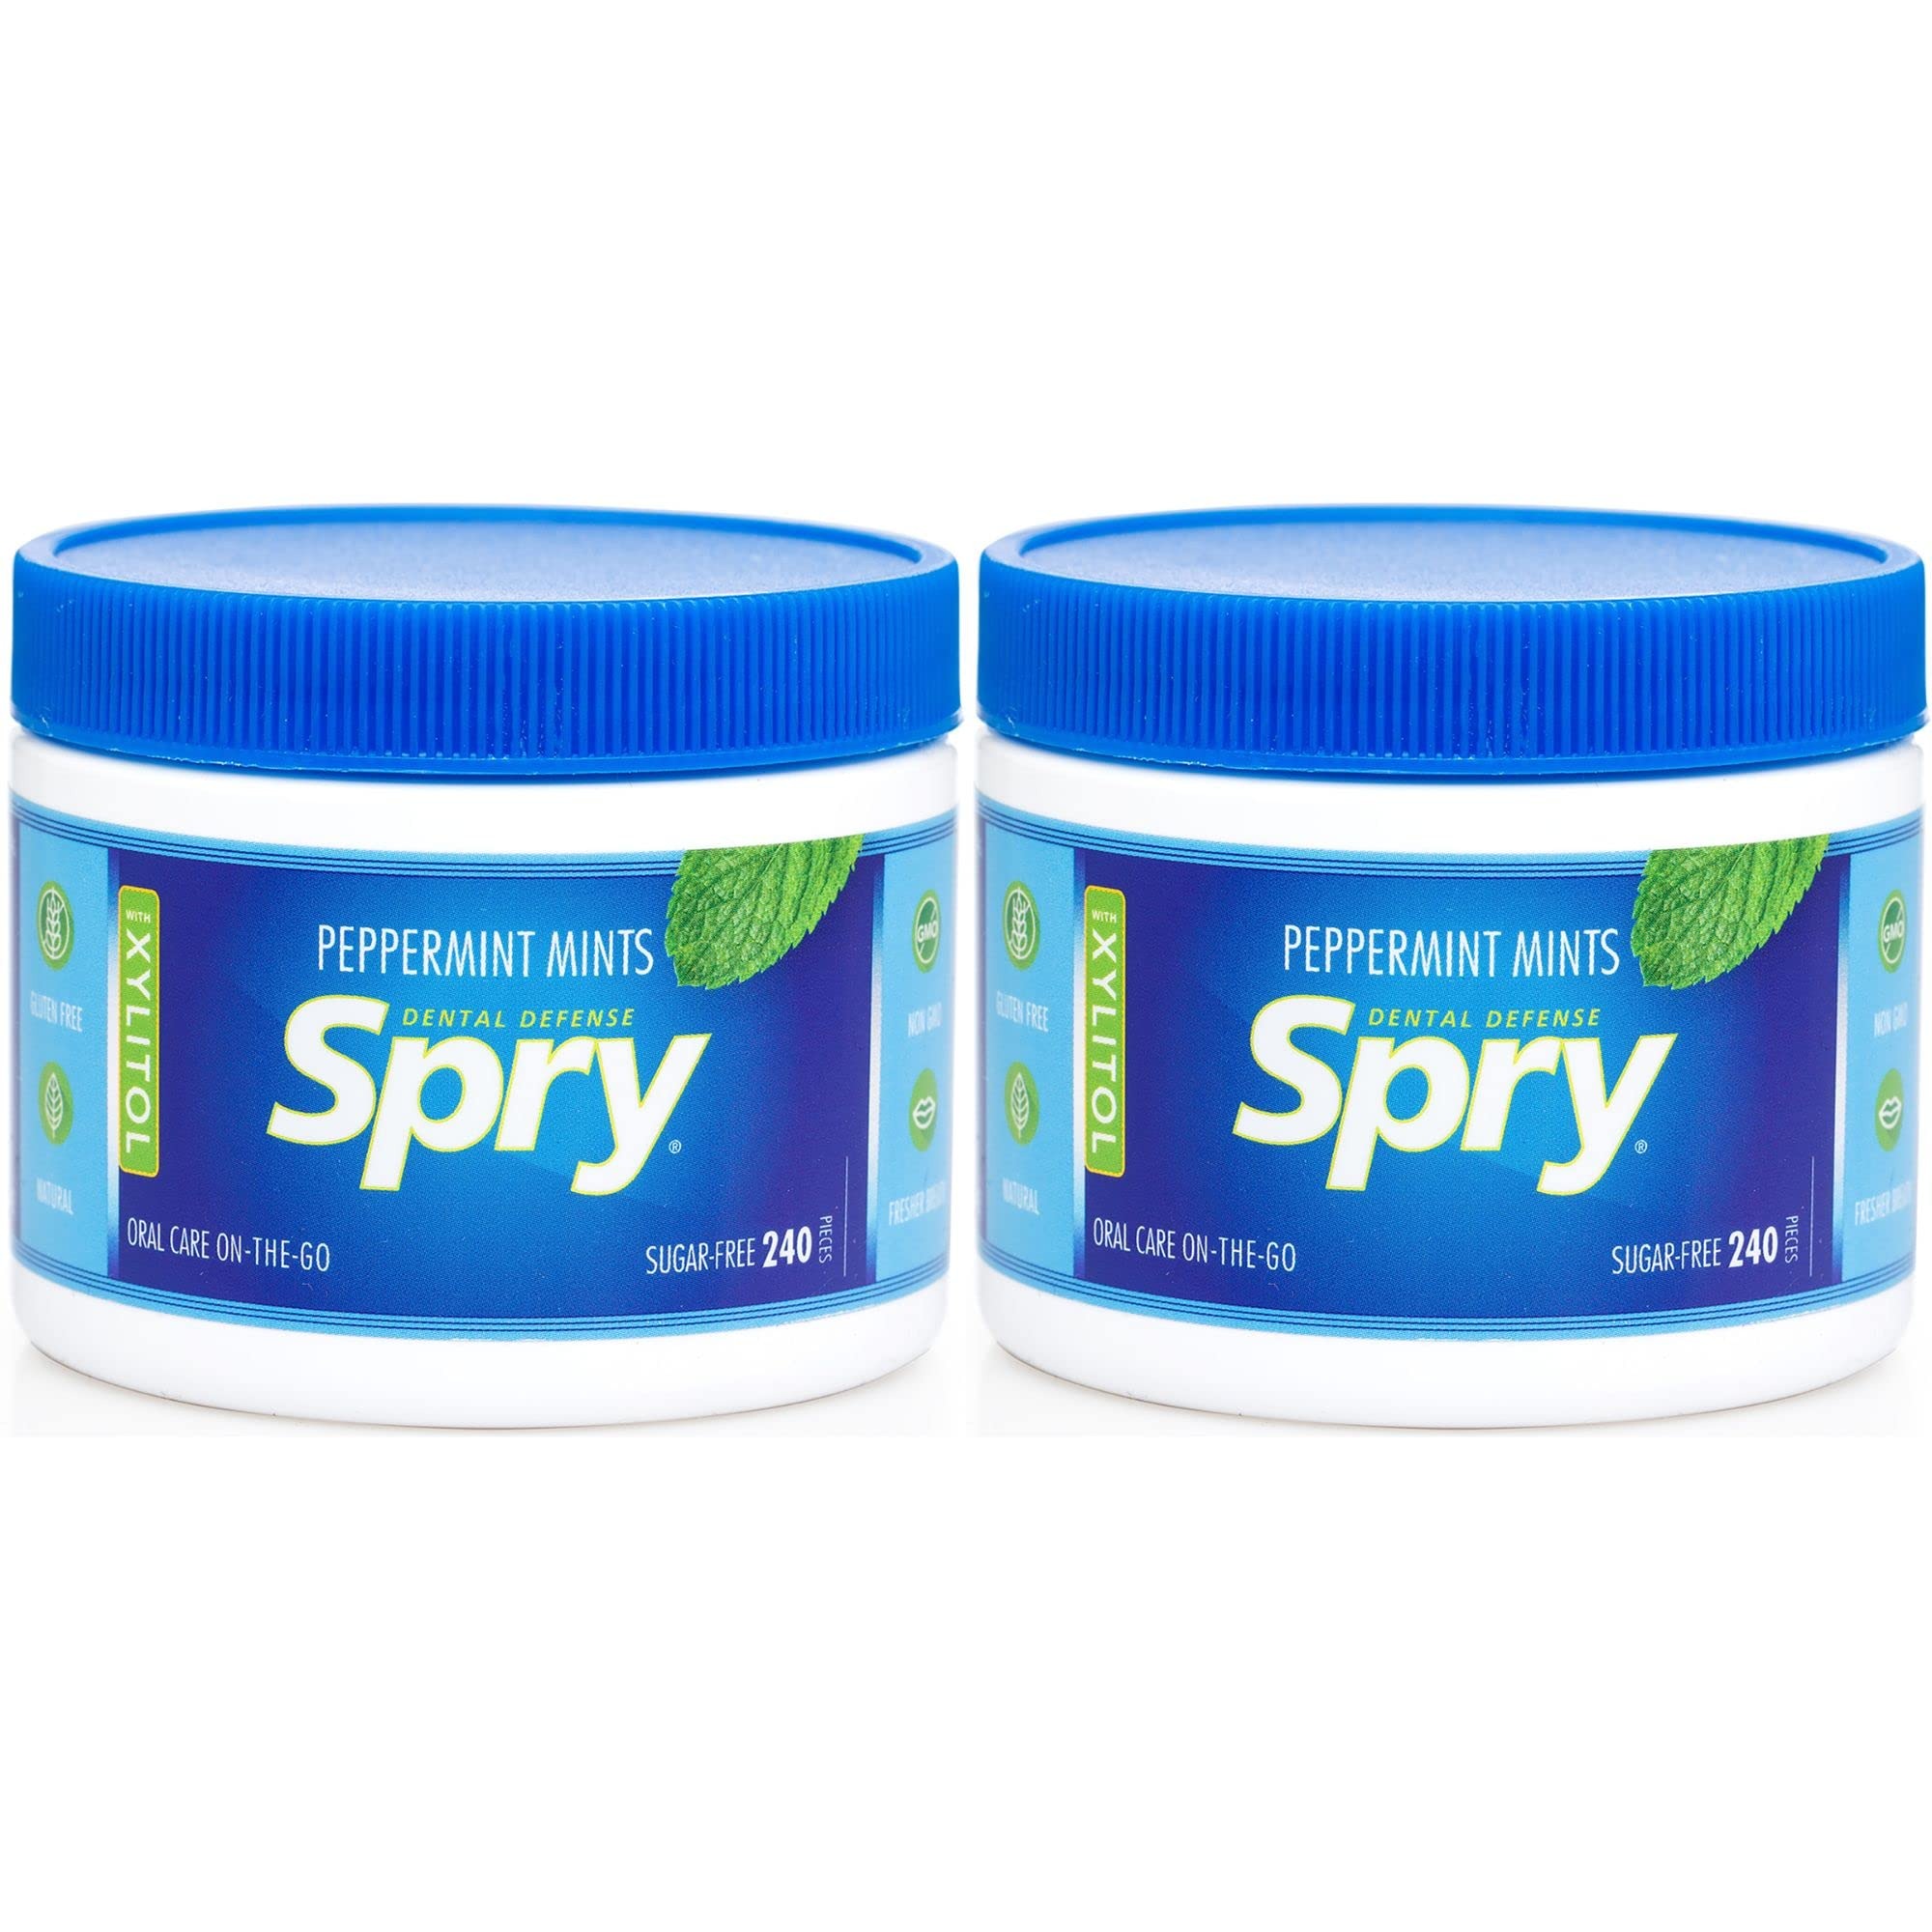
Item Name: Spry Xylitol Peppermint Sugar Free Candy - Breath Mints That Promote Oral Health, Dry Mouth Mints That Increase Saliva Production, Stop Bad Breath, 240 Count (Pack of 2)
Bullet Point 1: SUGAR FREE HARD CANDY: Instead of corn syrup or sugar our peppermint candy mints are made with 100% xylitol. Xylitol sweetener is derived from the fibrous parts of plants, similar in taste to regular organic sugar. We use no filler, flow agents or other sugar additives. Xylitol is a natural sugar that tastes just like real sugar and a great choice when looking for sweeteners and sugar alternatives.
Bullet Point 2: GREAT TASTE PEPPERMINT CANDY: Our sugar free mints are flavored with all natural ingredients to create a great all natural flavor that is irresistible and ideal for getting rid of bad breath. Our Spry mints are great breath fresheners for the office, in the car, after dinner mints, or to enjoy with friends.
Bullet Point 3: BAD BREATH TREATMENT: Use daily after meals and between normal brushes. For best results use Spry Mints with Spry Toothpaste and Spry Oral Rinse for a fresh breath. Give your children Spry sugar free peppermint hard candy instead of sugar-sweetened mints. No need to tell them it is good for their teeth. Make our mints candy your go-to xylitol candy!
Bullet Point 4: DENTIST RECOMENDED: Clinical studies have shown that the use of xylitol on a daily basis, may reduce the risk of tooth decay. Our spry gum is part of an essential dental defense system that may also help fight off cavities. Sweetened with 100% xylitol to help hydrate dry mouth and provide in-the-go oral care. Ask your dentist and hygienist about the amazing benefits of xylitol.
Bullet Point 5: LOW CALORIE & NON-GMO SUGARLESS CANDY: Our breath mints for bad breath are vegan safe, gluten free, non-gmo and sugar-free, No Artificial Colors, No Artificial Flavors! Natural ingredients eliminate the need to worry about eating aspartame or other chemicals
Product Description: <p>Having bad breath feels gross and tastes even worse. Many people choose to eat candy mints to combat it. But now you can take your bad-breath prevention a step further with Spry mouth watering Mints. Spry Mints not only freshen your breath, but they also defend against dental health problems. Each sugar free peppermint candy mint has .5g of xylitol—a natural sweetener. Xylitol also doesn’t allow contaminants to stick to teeth. This quality means the contaminants can’t colonize in the mouth. Because they can’t thrive, they also can’t produce their bi-product, acid, which is the culprit to tooth decay and cavities. With the regular use of Spry Mints, you will not only go throughout your day with fresh breath, but you will know that your teeth have the defense they deserve.</p>
Value: 480.0
Unit: Count

Price: 19.89